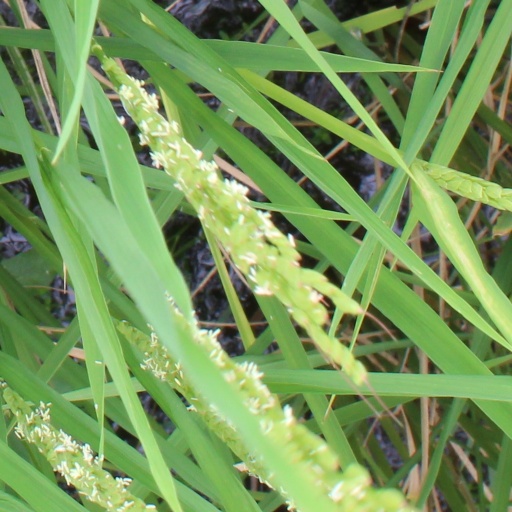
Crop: rice